Kalhattigiri Falls

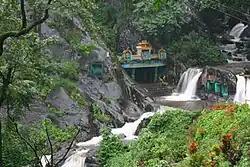

Kalhatti Falls or Kalhattigiri Falls is a waterfall on the headwaters of the river , located at Kallathigiri, Tarikere Taluk in Chikmagalur district of Karnataka. The waterfall is away from Kemmangundi hill station.